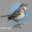
Label: bird